Donna Jean Godchaux

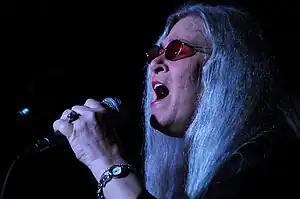
Godchaux singing with her band in Blacksburg, Virginia, November 2009

Donna Jean Thatcher Godchaux-MacKay (born August 22, 1947) is an American singer best known as a member of the rock band the Grateful Dead from 1972 to 1979. In addition to the Dead, she performed with the Jerry Garcia Band and the short-lived Heart of Gold Band, all alongside her first husband, Keith Godchaux. She formed the Donna Jean Godchaux Band in 2006.